Bistline Covered Bridge

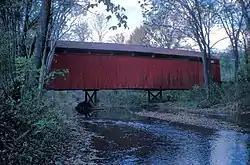

The Bistline Covered Bridge, also known as Flickinger's Mill Covered Bridge, is a historic wooden covered bridge located at Southwest Madison Township near Blain in Perry County, Pennsylvania. It is a Burr Truss bridge, constructed about 1871. It crosses Shermans Creek.